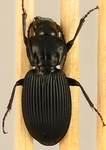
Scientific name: Pterostichus lachrymosus
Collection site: Mountain Lake Biological Station NEON (MLBS), plot MLBS_010